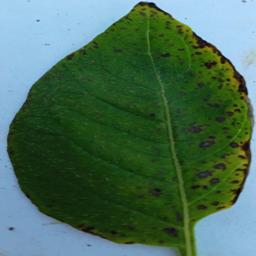
Etiqueta: Tizon_Temprano